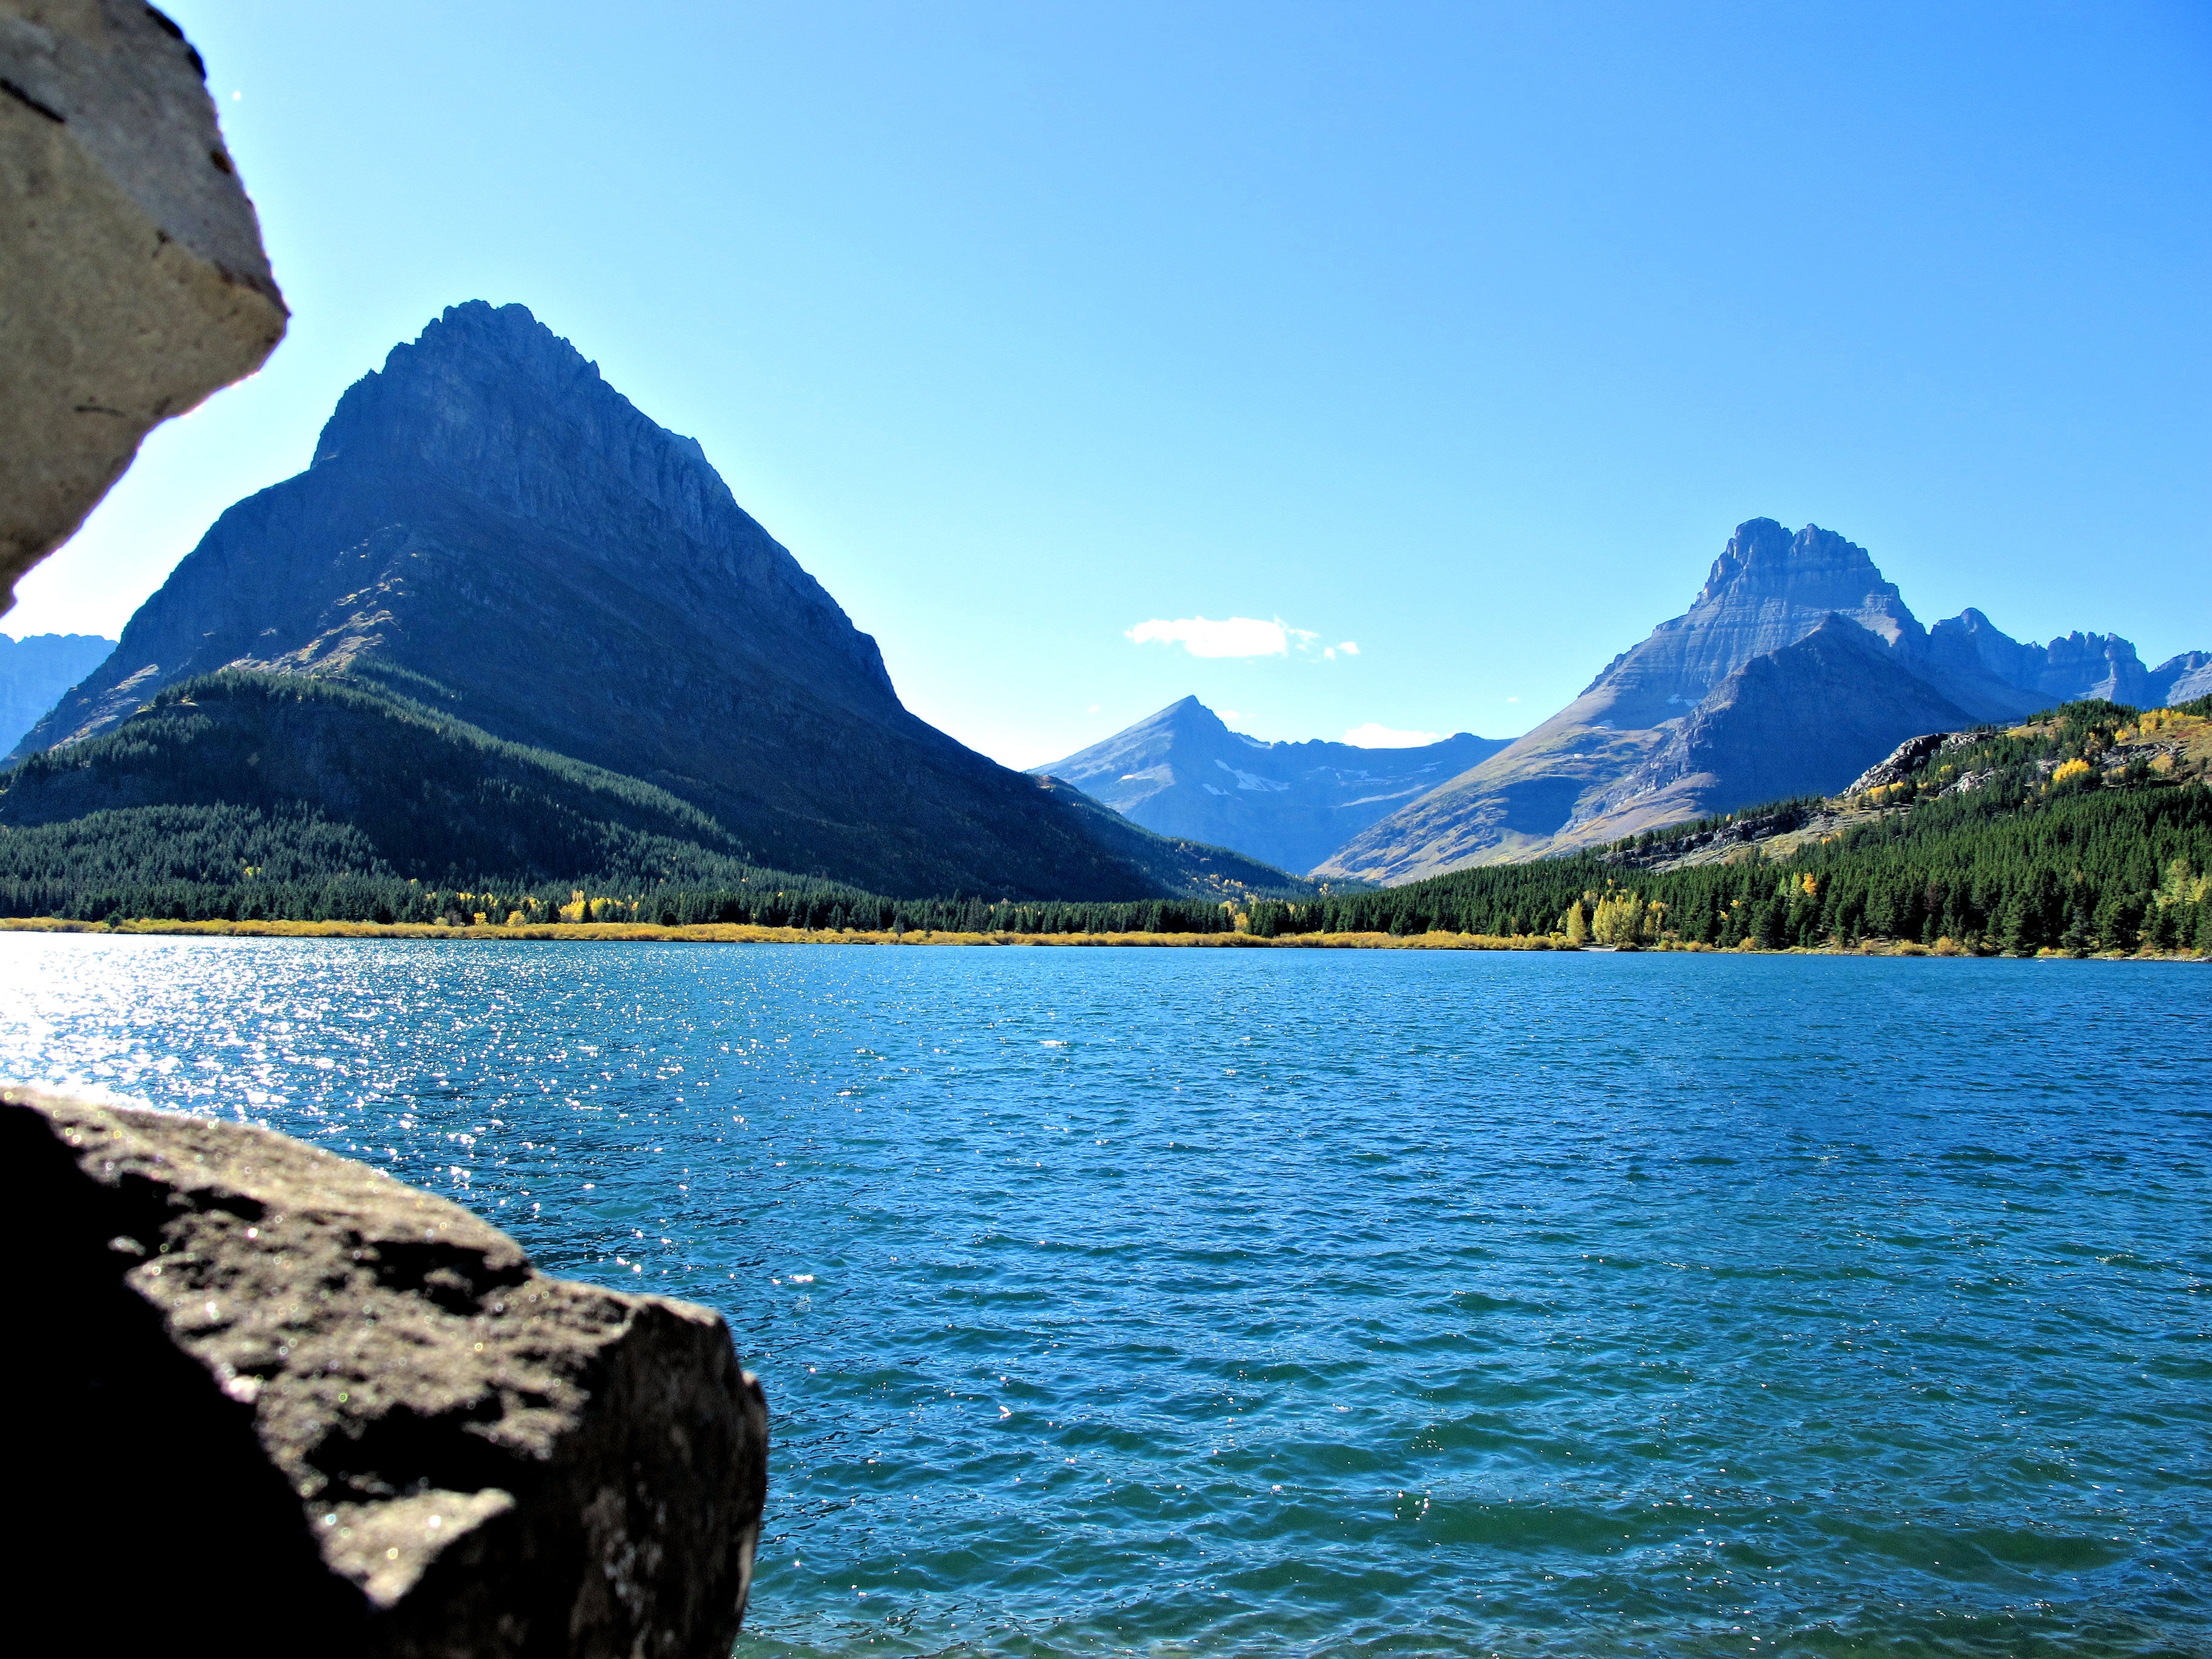
landscape, sea, nature, wilderness, mountain, lake, mountain range, travel, reflection, bay, fjord, reservoir, body of water, alps, canada, beauty, fell, alberta, loch, rocky mountains, landform, geographical feature, mountainous landforms, glacial landform, waterton lakes